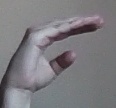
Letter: jeem